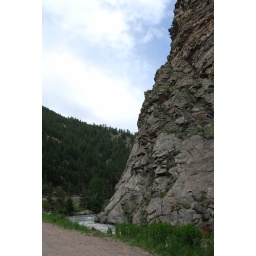
This mountain wall runs along 6a and a stream in Colorado, near Golden.